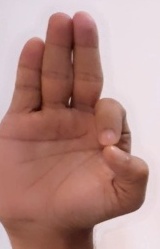
ASL sign: F